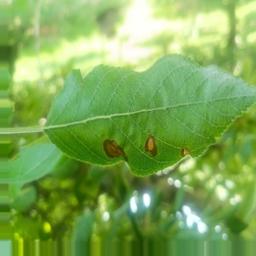
Label: Alternaria